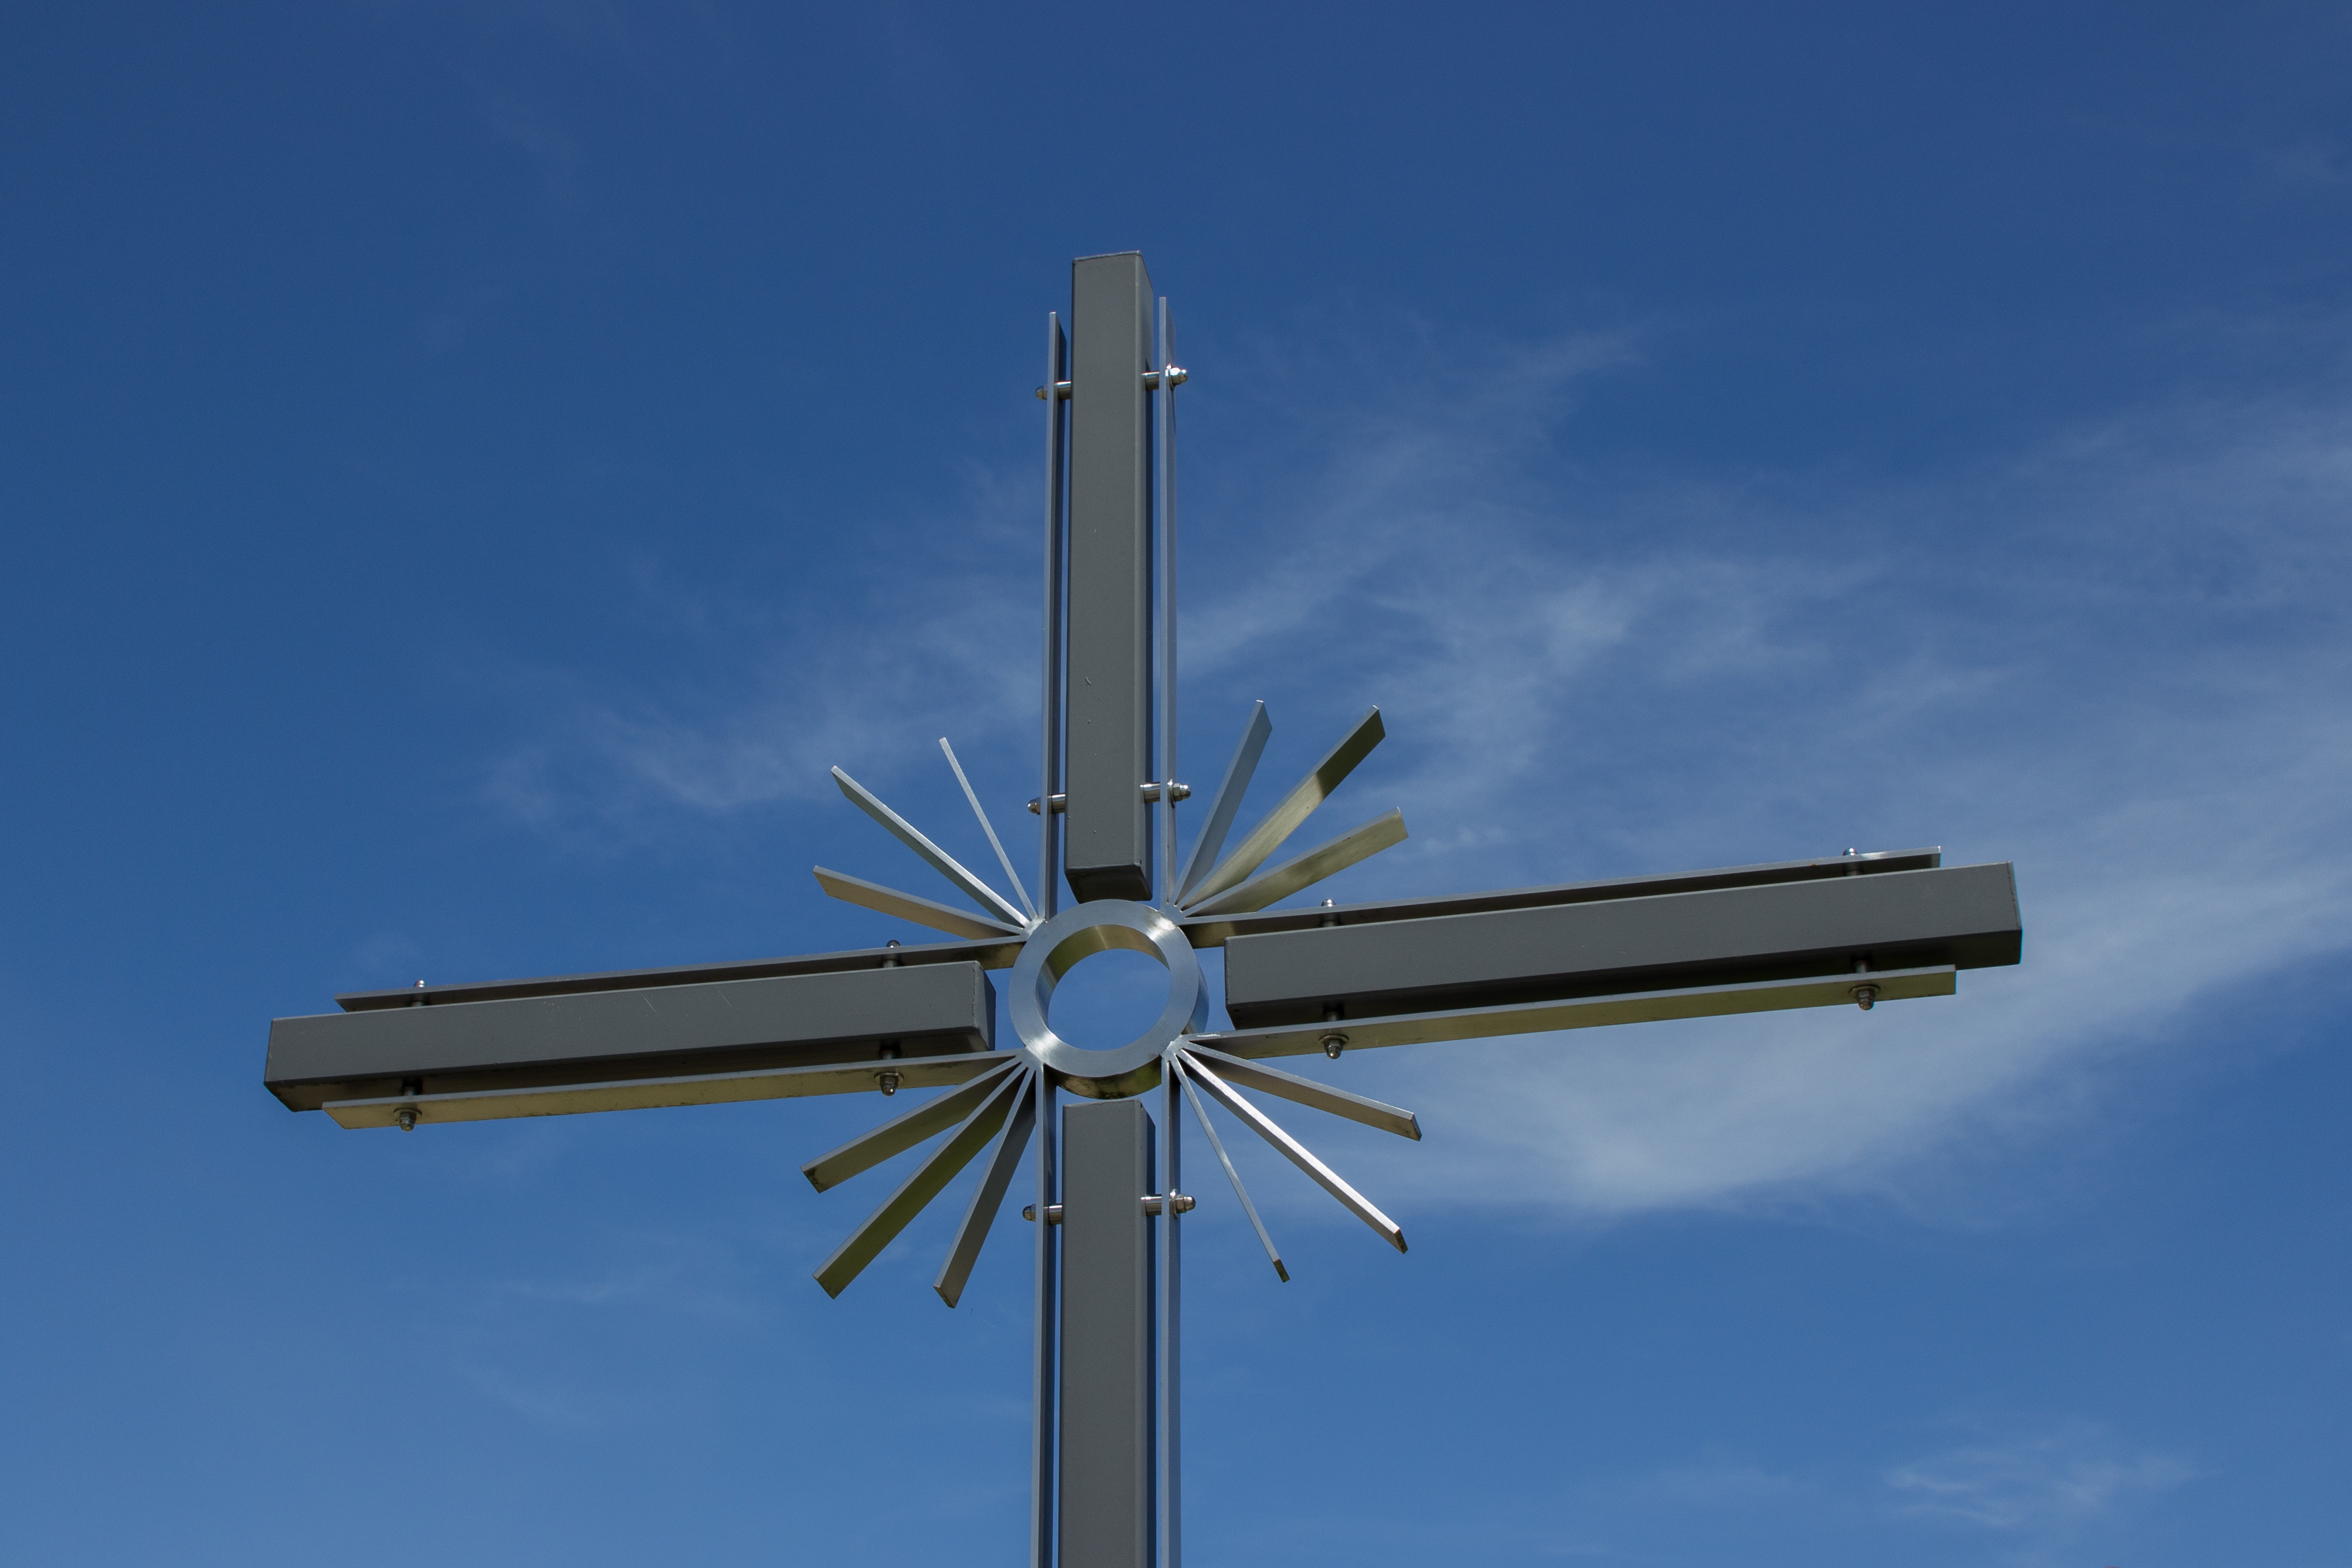
sky, windmill, wind, religion, machine, wind turbine, cross, energy, mill, faith, christianity, wayside cross